Dolores County, Colorado

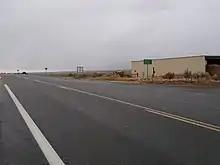
U.S. Route 491 with a sign marking the border between Dolores County and Montezuma County

As of the census of 2000, there were 1,844 people, 785 households, and 541 families residing in the county. The population density was . There were 1,193 housing units at an average density of one per square mile (0/km). The racial makeup of the county was 95.28% White, 0.05% Black or African American, 1.95% Native American, 0.38% Asian, 0.05% Pacific Islander, 0.60% from other races, and 1.68% from two or more races. 3.85% of the population were Hispanic or Latino of any race.